Vehicle emissions control

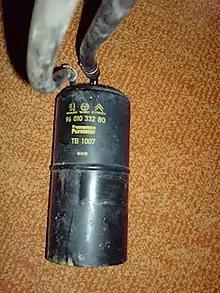
Fuel vapor storage canister for a Peugeot 205

Evaporative emissions are the result of gasoline vapors escaping from the vehicle's fuel system. Since 1971, all U.S. vehicles have had fully sealed fuel systems that do not vent directly to the atmosphere; mandates for systems of this type appeared contemporaneously in other jurisdictions. In a typical system, vapors from the fuel tank and carburetor bowl vent (on carbureted vehicles) are ducted to canisters containing activated carbon. The vapors are adsorbed within the canister, and during certain engine operational modes fresh air is drawn through the canister, pulling the vapor into the engine, where it burns.